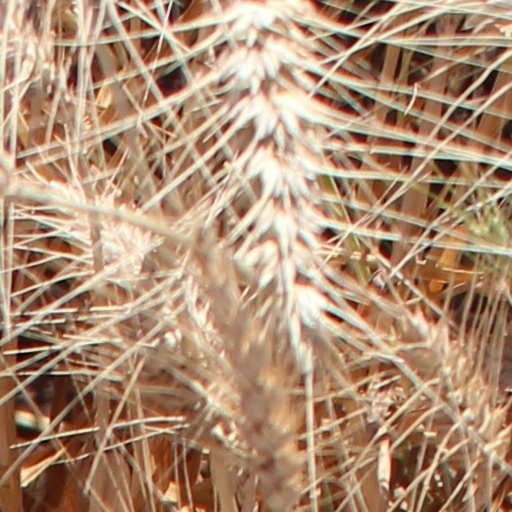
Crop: wheat